Ghana national football team

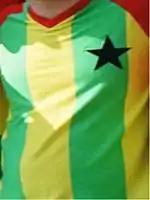
Home shirt: 1970s–1980s

Adopted following the independence of Ghana in 1957, the black star has been included in the Black Stars' kits. The "Black Stars"' kits were sponsored by Puma SE from 2005, with the deal ending in 2014.